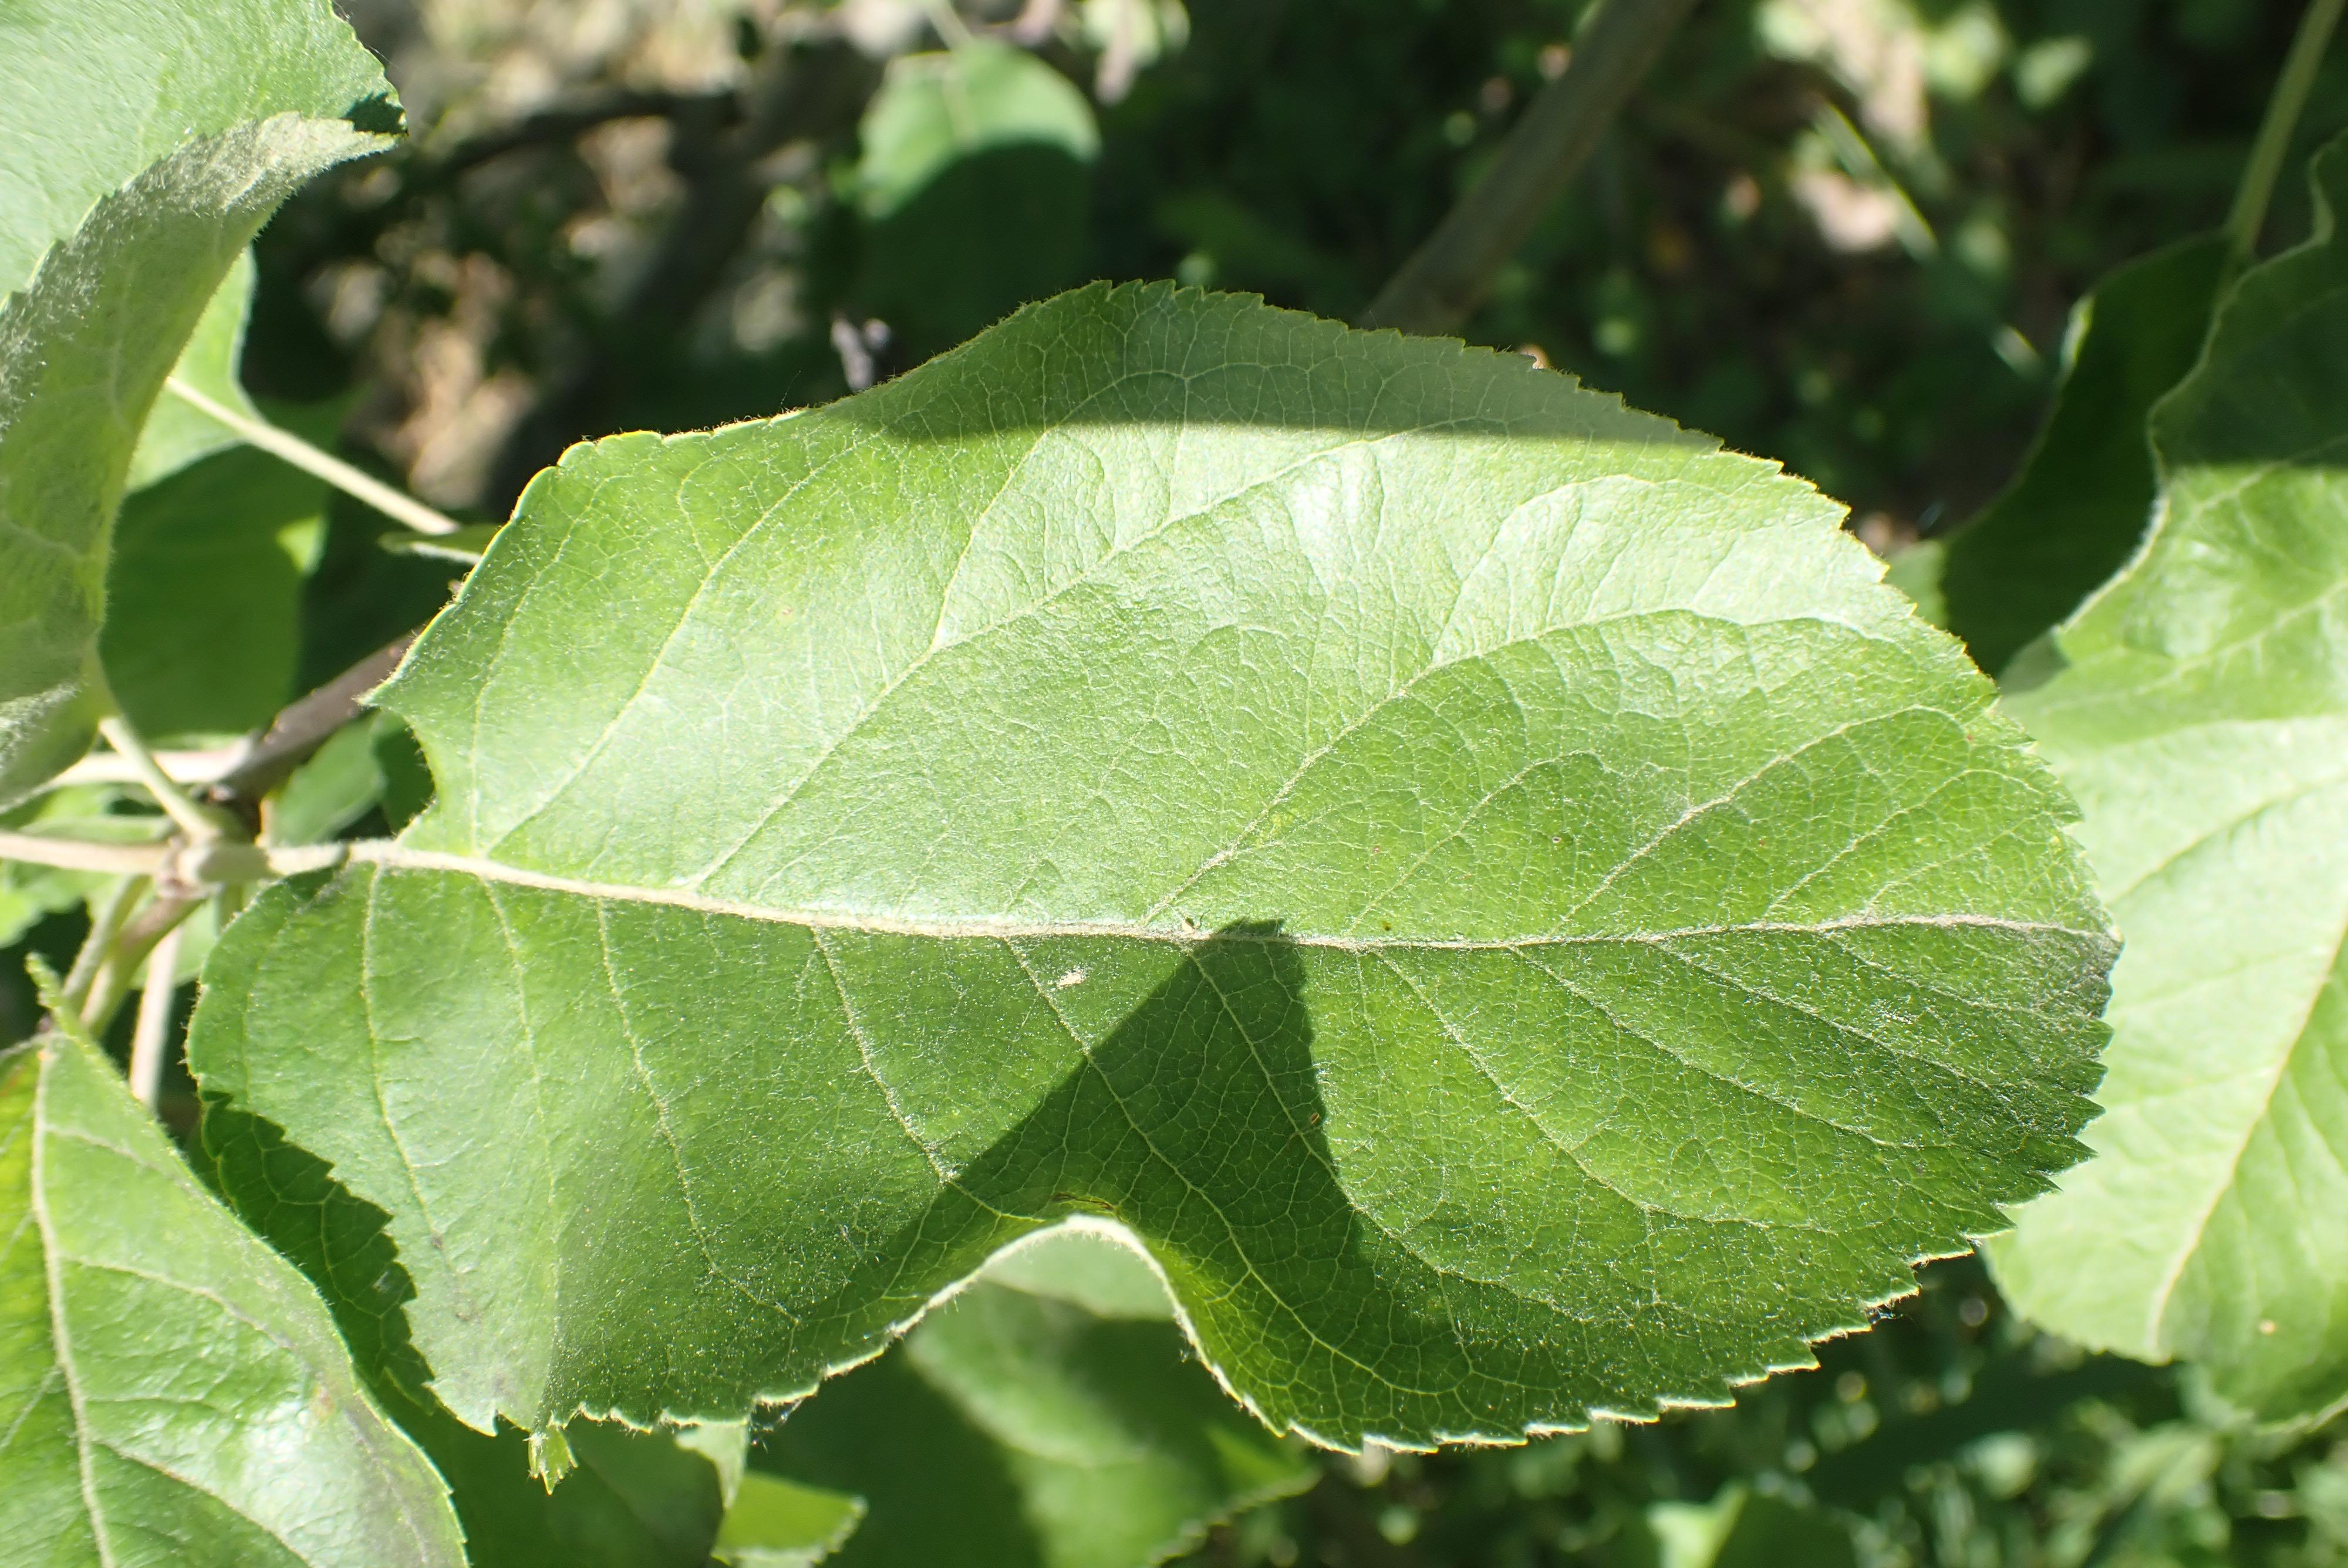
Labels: healthy